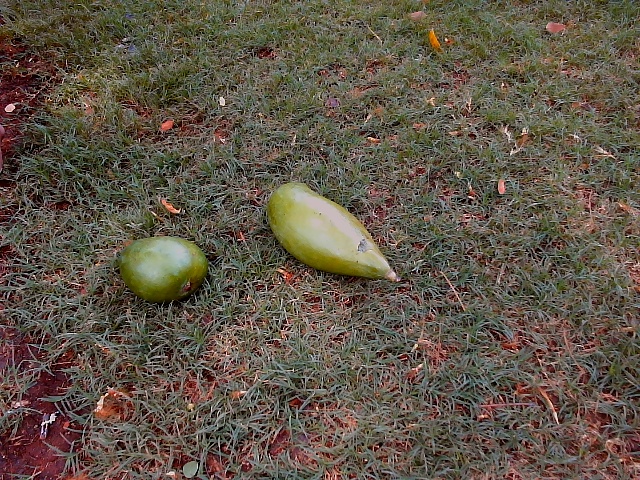
Label: Raw_Mango